Hitler: A Film from Germany

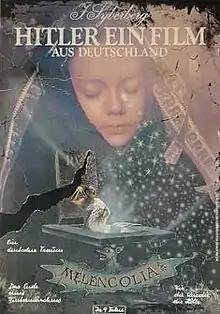
Theatrical release poster

Hitler: A Film from Germany, called Our Hitler in the US, is a 1977 film written, directed and narrated by Hans-Jürgen Syberberg, and produced by Bernd Eichinger. A co-production by West Germany, France and the United Kingdom, the film stars Heinz Schubert in a dual role, as Adolf Hitler and Heinrich Himmler. Along with Syberberg's characteristic and unusual motifs and style, it is notable for its 442-minute running time.